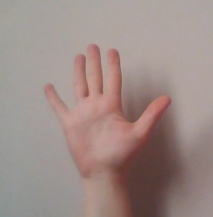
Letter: sheen